Northern Mannerism

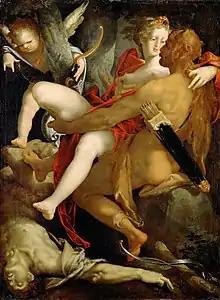
Bartholomeus Spranger, "Hercules, Deianira and Nessus", 1580–85

Northern Mannerism is the form of Mannerism found in the visual arts north of the Alps in the 16th and early 17th centuries. Styles largely derived from Italian Mannerism were found in the Netherlands and elsewhere from around the mid-century, especially Mannerist ornament in architecture; this article concentrates on those times and places where Northern Mannerism generated its most original and distinctive work.